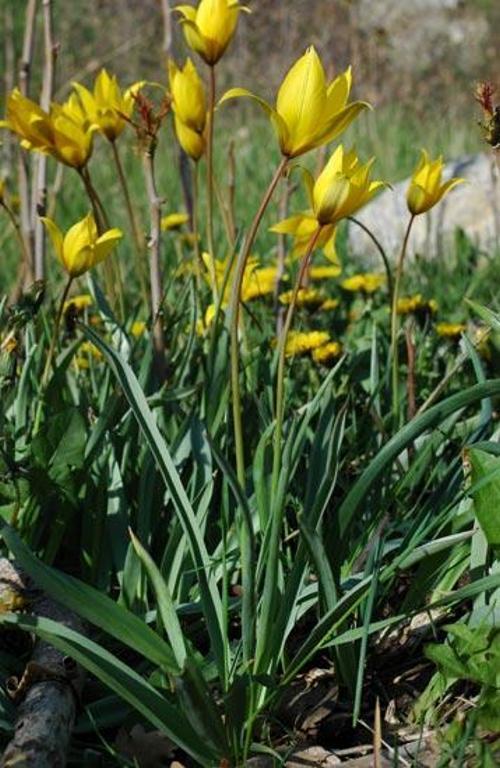
Flower: Tulip